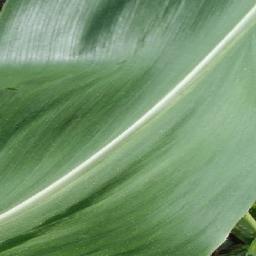
Label: Corn___healthy